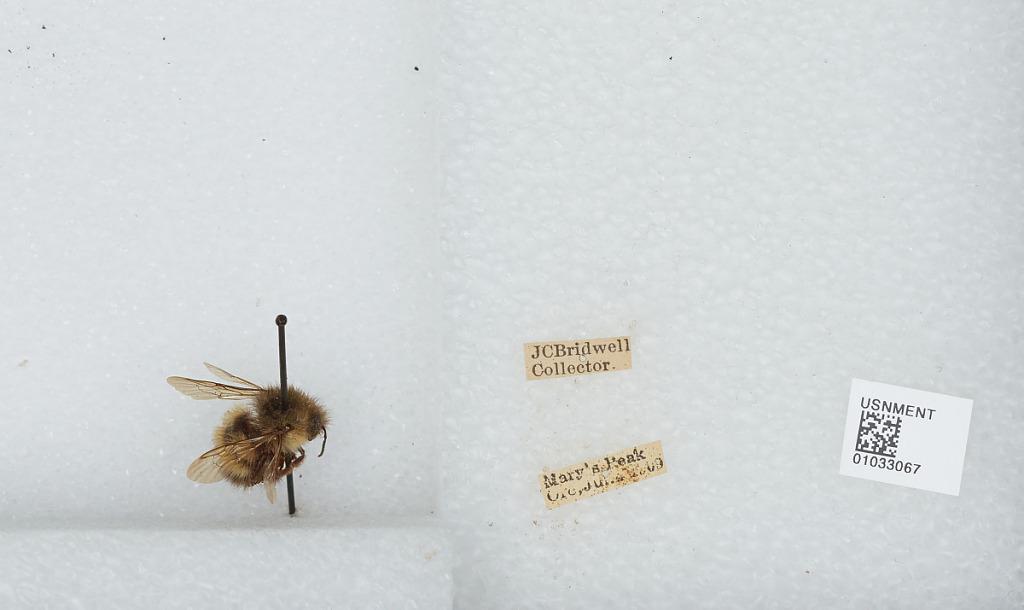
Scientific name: Bombus (Pyrobombus) sitkensis Nylander
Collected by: J. Bridwell
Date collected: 1909-7-4
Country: United States
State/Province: Oregon
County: Benton
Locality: Mary's Peak
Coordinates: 44.5044, -123.552